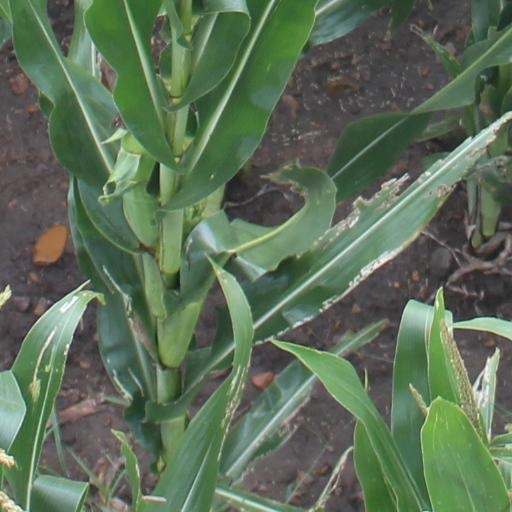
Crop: maize; corn